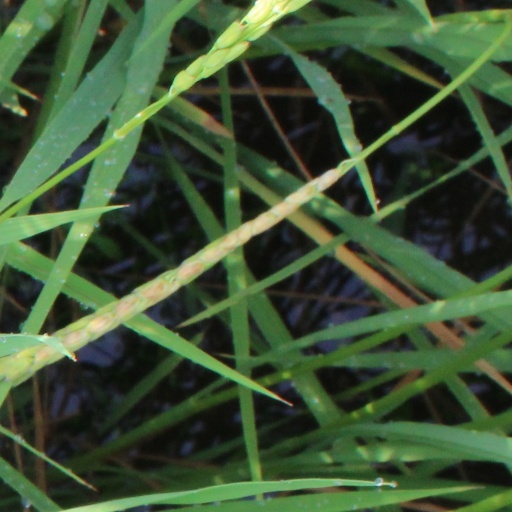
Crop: rice